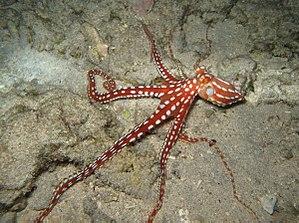
Le poulpe tacheté (Callistoctopus ornatus ou macropus) dans sa livrée d'intimidation, à la Réunion.
Le poulpe tacheté, aussi appelé pieuvre à longs bras, grande pieuvre, poulpe à longs bras ou encore poulpe moucheté, est une espèce d'octopode de la famille des Octopodidae.
Les octopodidés forment une famille d'animaux de l'ordre de octopodes.
Les Octopodinae sont une sous-famille de mollusques de l'ordre des octopodes.